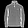
Label: Pullover